Tractor

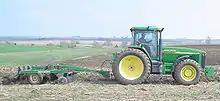
A modern John Deere 8110 Farm Tractor plowing a field using a chisel plow

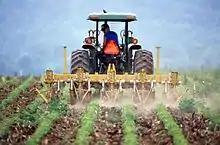
A tractor pulling a tiller

The most common use of the term "tractor" is for the vehicles used on farms. The farm tractor is used for pulling or pushing agricultural machinery or trailers, for plowing, tilling, disking, harrowing, planting, and similar tasks.